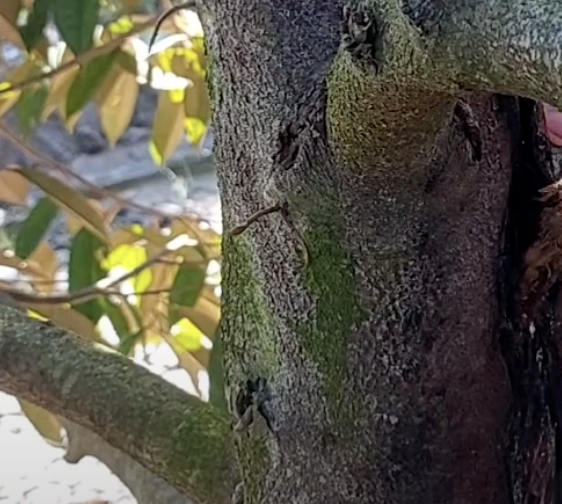
Label: stem_cracking_ gummosis